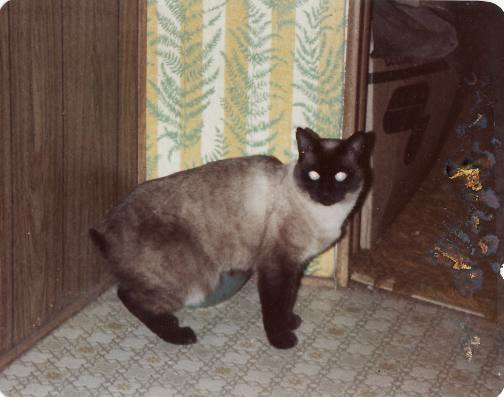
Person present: No